Gas pistol

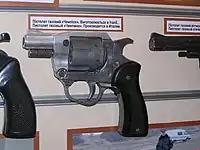
Italian Champion gas revolver

A gas pistol is a non-lethal weapon used for self-defense and other purposes. It is typically a close-to-exact replica or conversion of a traditional handgun made to be able to fire blanks or tear gas cartridges. Effective range is up to 4.5 metres depending on caliber. For legal purposes, various techniques are used during manufacture/conversion to prevent the use of live ammunition, such as using calibers exclusive to gas cartridges, welding obstacles into a non-removable barrel and using malleable metal alloys. Gas pistols are prevalent in European countries with strict gun control laws. Gas pistols are also used in weapons training, and as starting pistols, flare guns, and movie props.